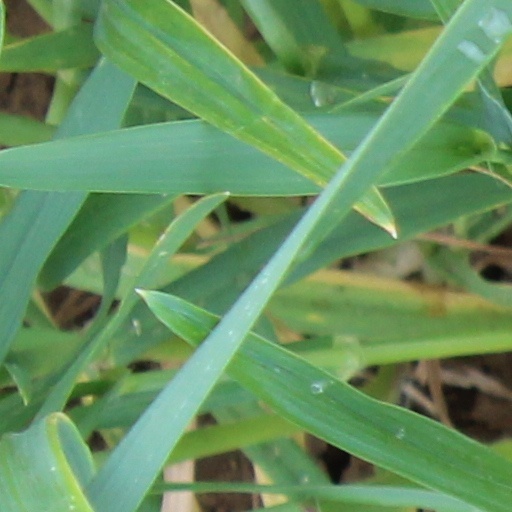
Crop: wheat